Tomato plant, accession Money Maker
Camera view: bottom (45 deg); turntable rotation: 180 degrees
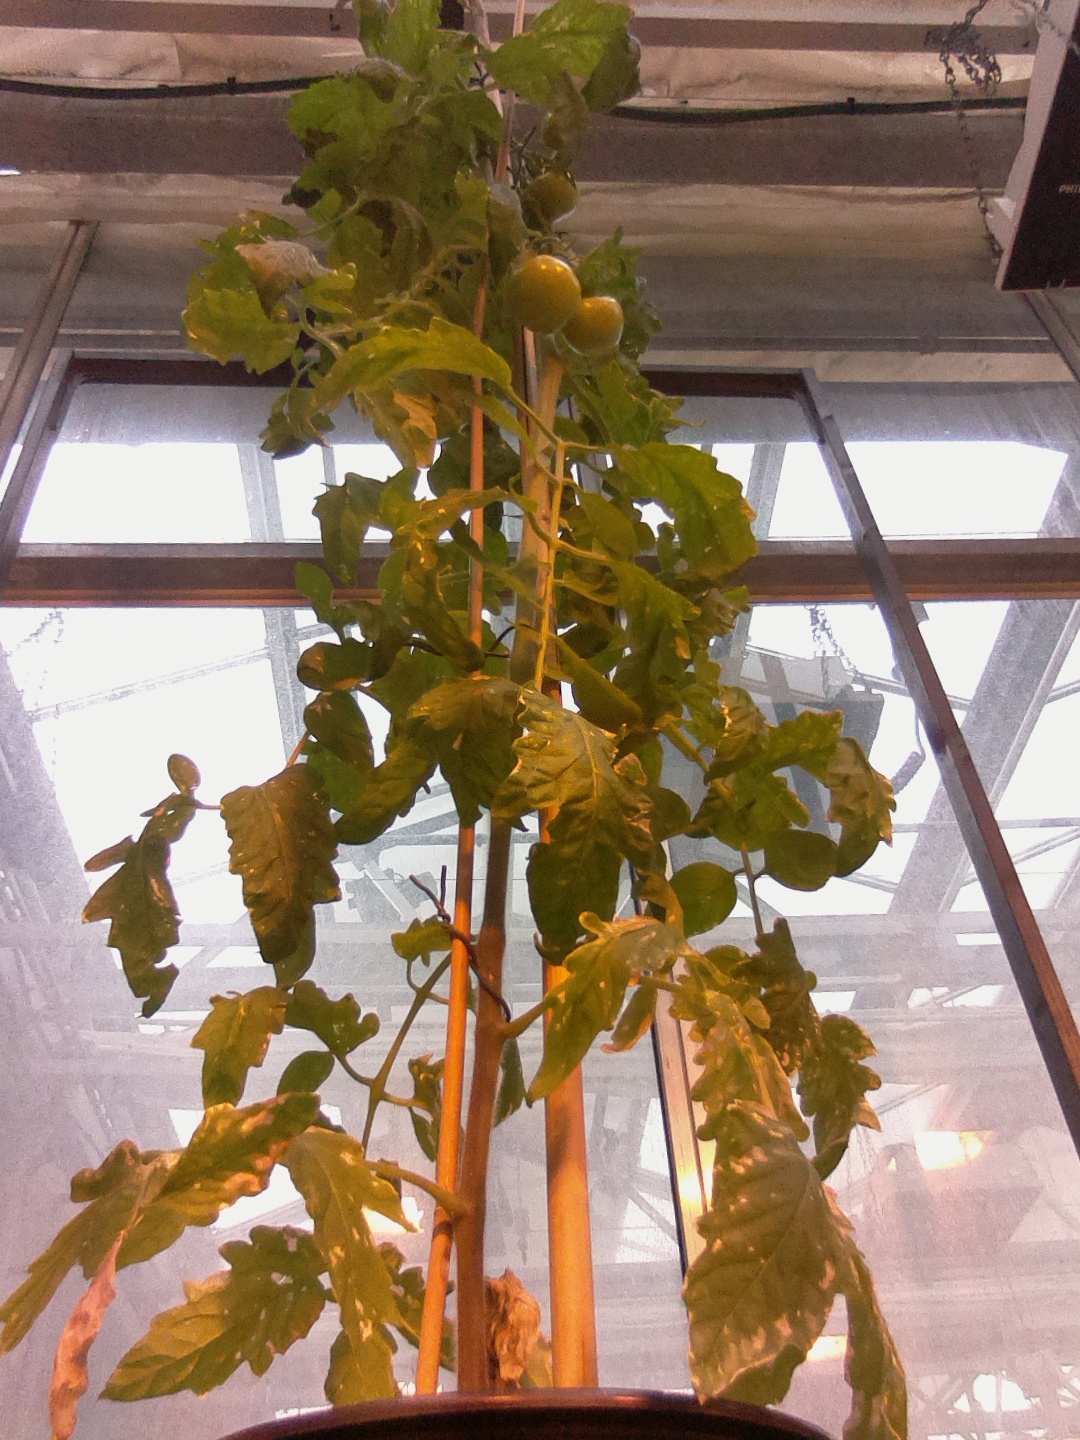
BBCH growth stage 76: 60%-70% of final fruit size